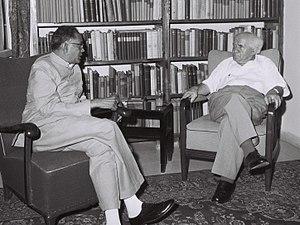
Jayaprakash Narayan, également connu sous les noms de JP Narayan, Jayaprakash, ou Loknayak, né le 11 octobre 1902 au Bengale et mort le 8 octobre 1979 à Patna, est un homme politique indien. D'abord militant indépendantiste, il devient dans les années 1970 le chef de file de l'opposition au premier ministre Indira Gandhi.